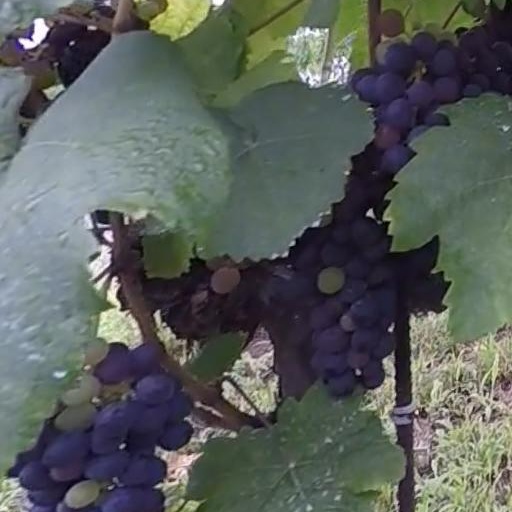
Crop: grape